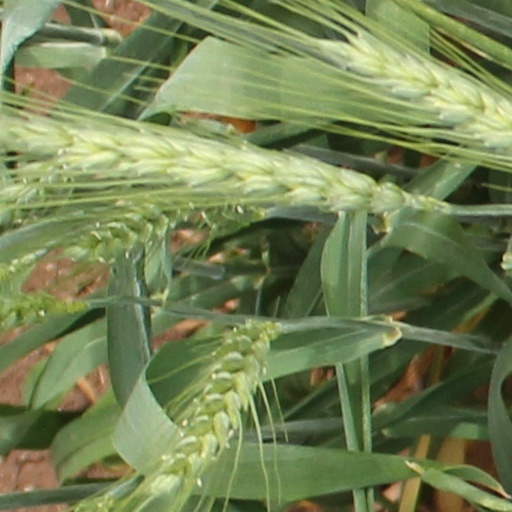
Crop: wheat